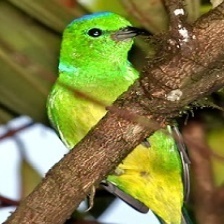
Species: GOLDEN CHLOROPHONIA
Scientific name: CHLOROPHONIA CALLOPHRYS